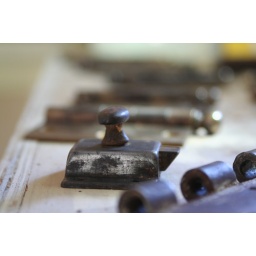
Jenny refinished the door hardware and hinges by cooking them in the crock pot with laundry detergent.